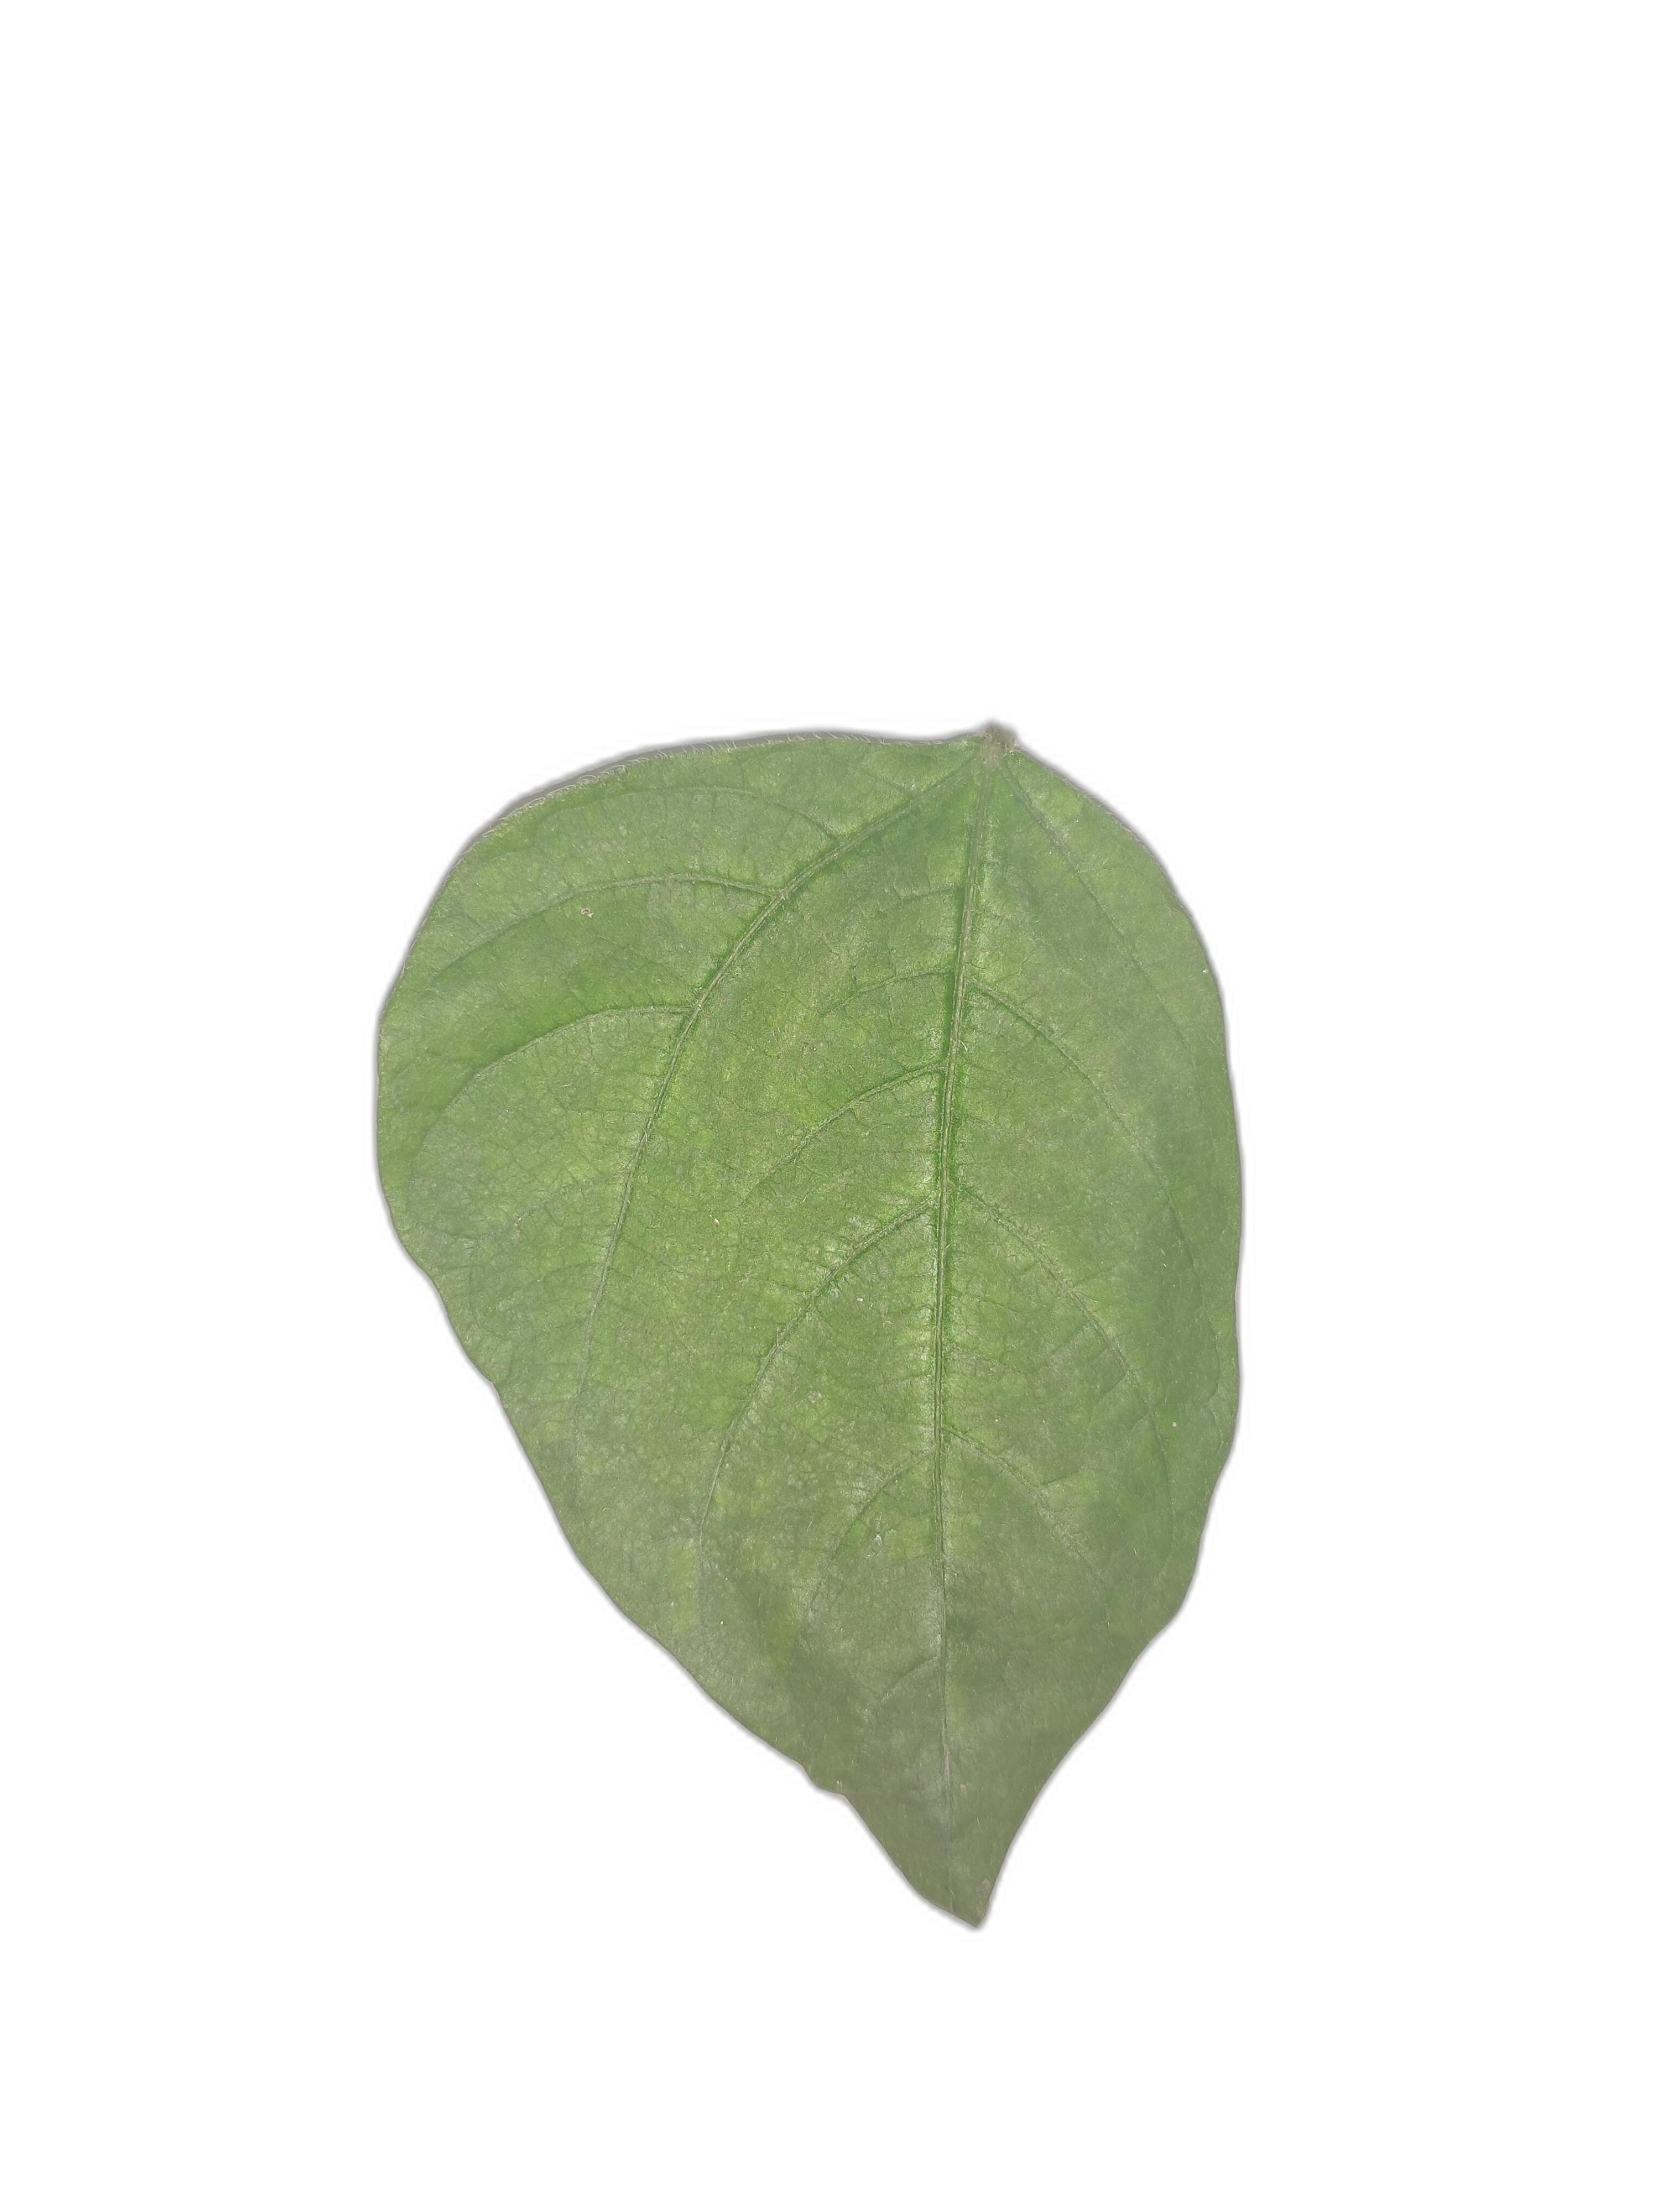
Label: Healthy